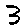
Label: 3